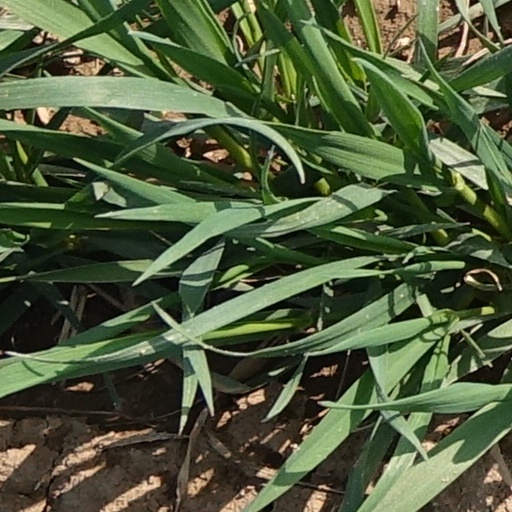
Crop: wheat